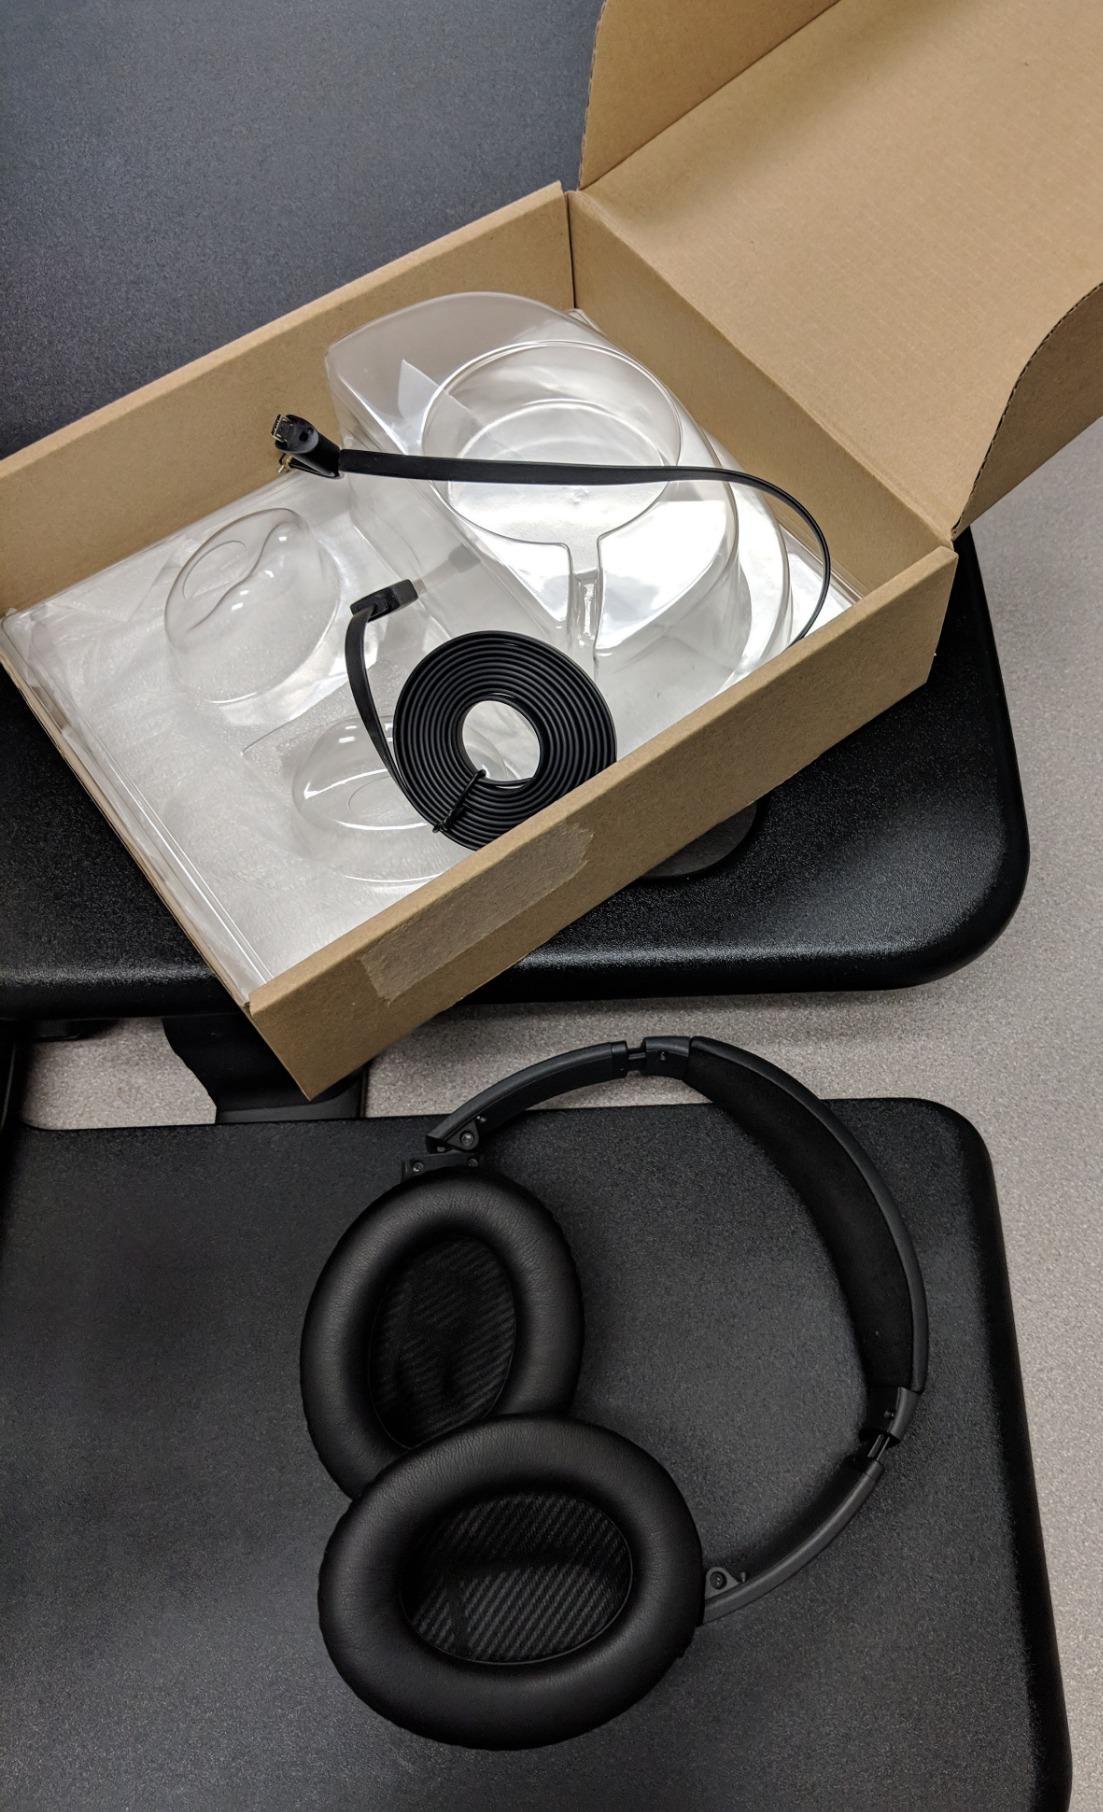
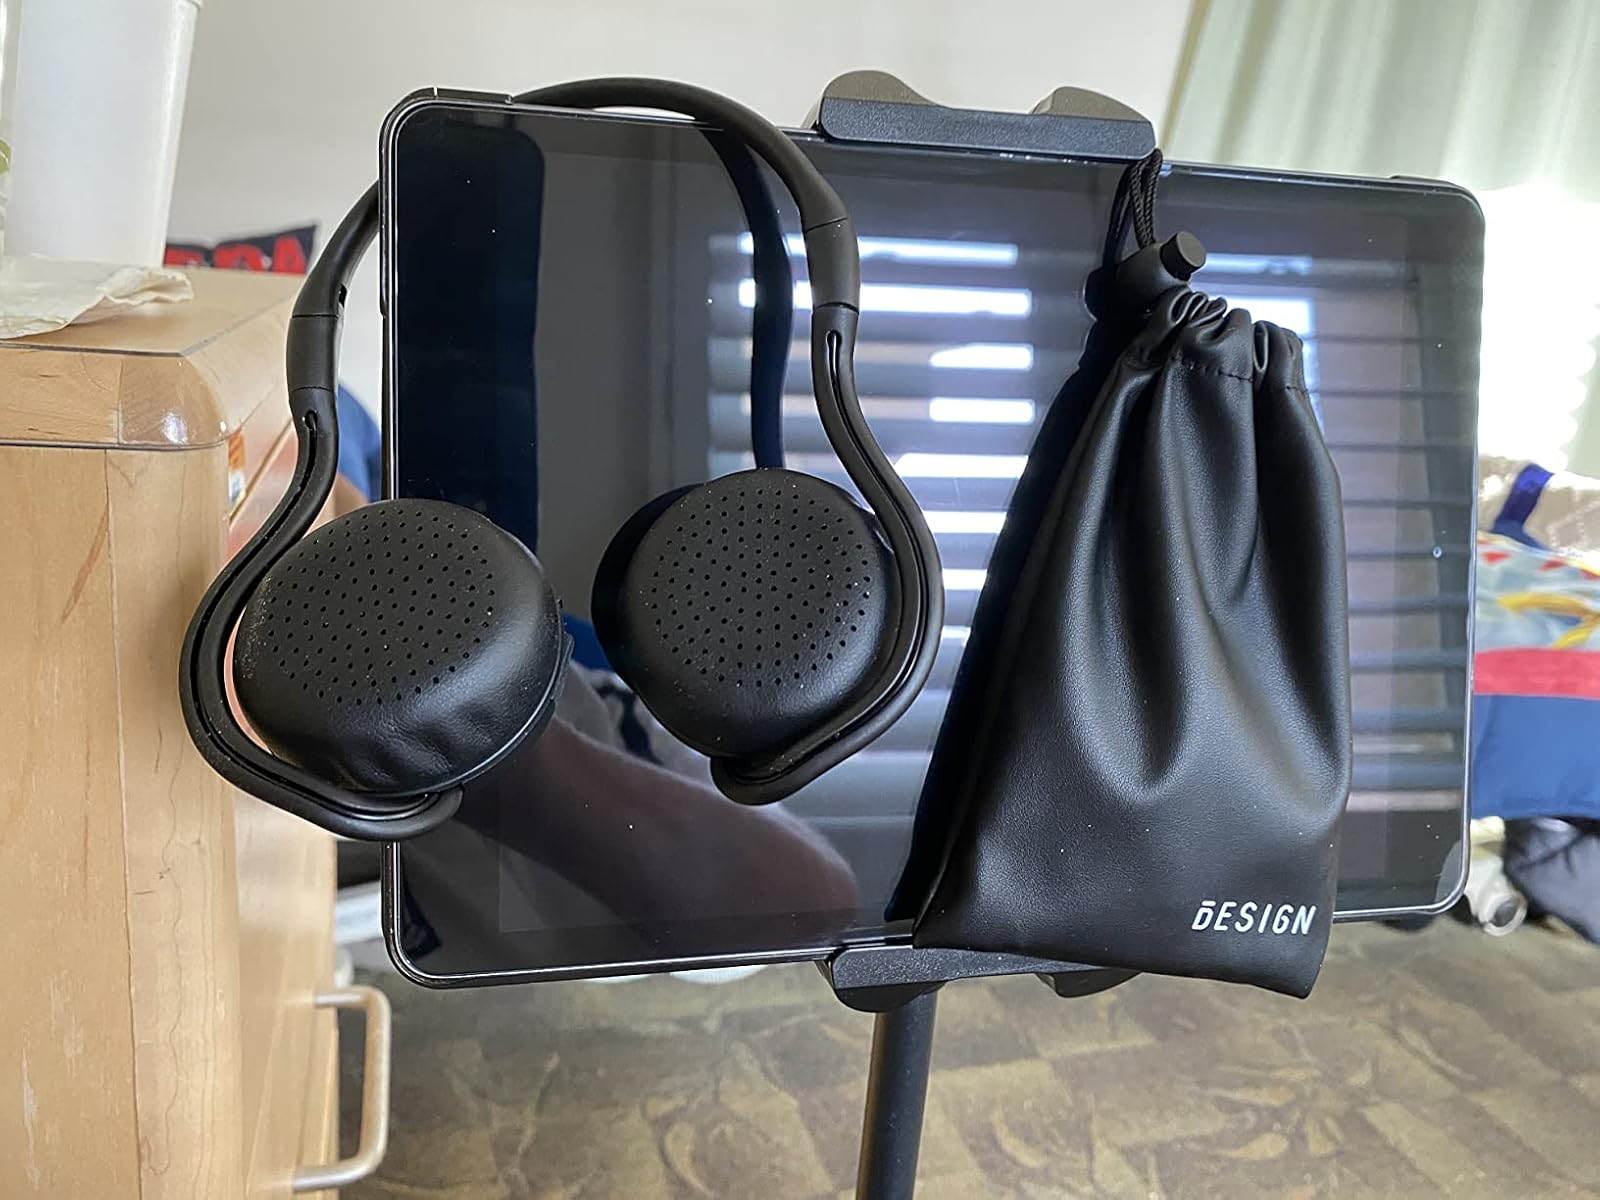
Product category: headphones
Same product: no